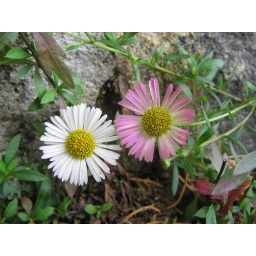
I'm the white one!.. Let the man under the pink umbrella be the pink ;)